Vidya Pradeep

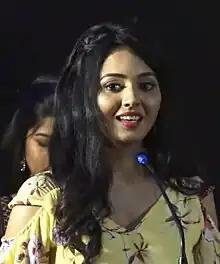
Vidya Pradeep during "Thadam" audio launch

Vidya Pradeep is an Indian actress and scientist. She is currently working as a stem cell researcher in the United States. Her films include "Saivam" (2014), "Pasanga 2" (2015), "Thadam" (2019), and "Kannagi" (2023). As a scientist, her most recent paper is titled 'Aster-B Modulates Oxidative Stress Responses and Carotenoid Distribution in ARPE-19 Cells' published in the reputed scientific journal "Antioxidants".